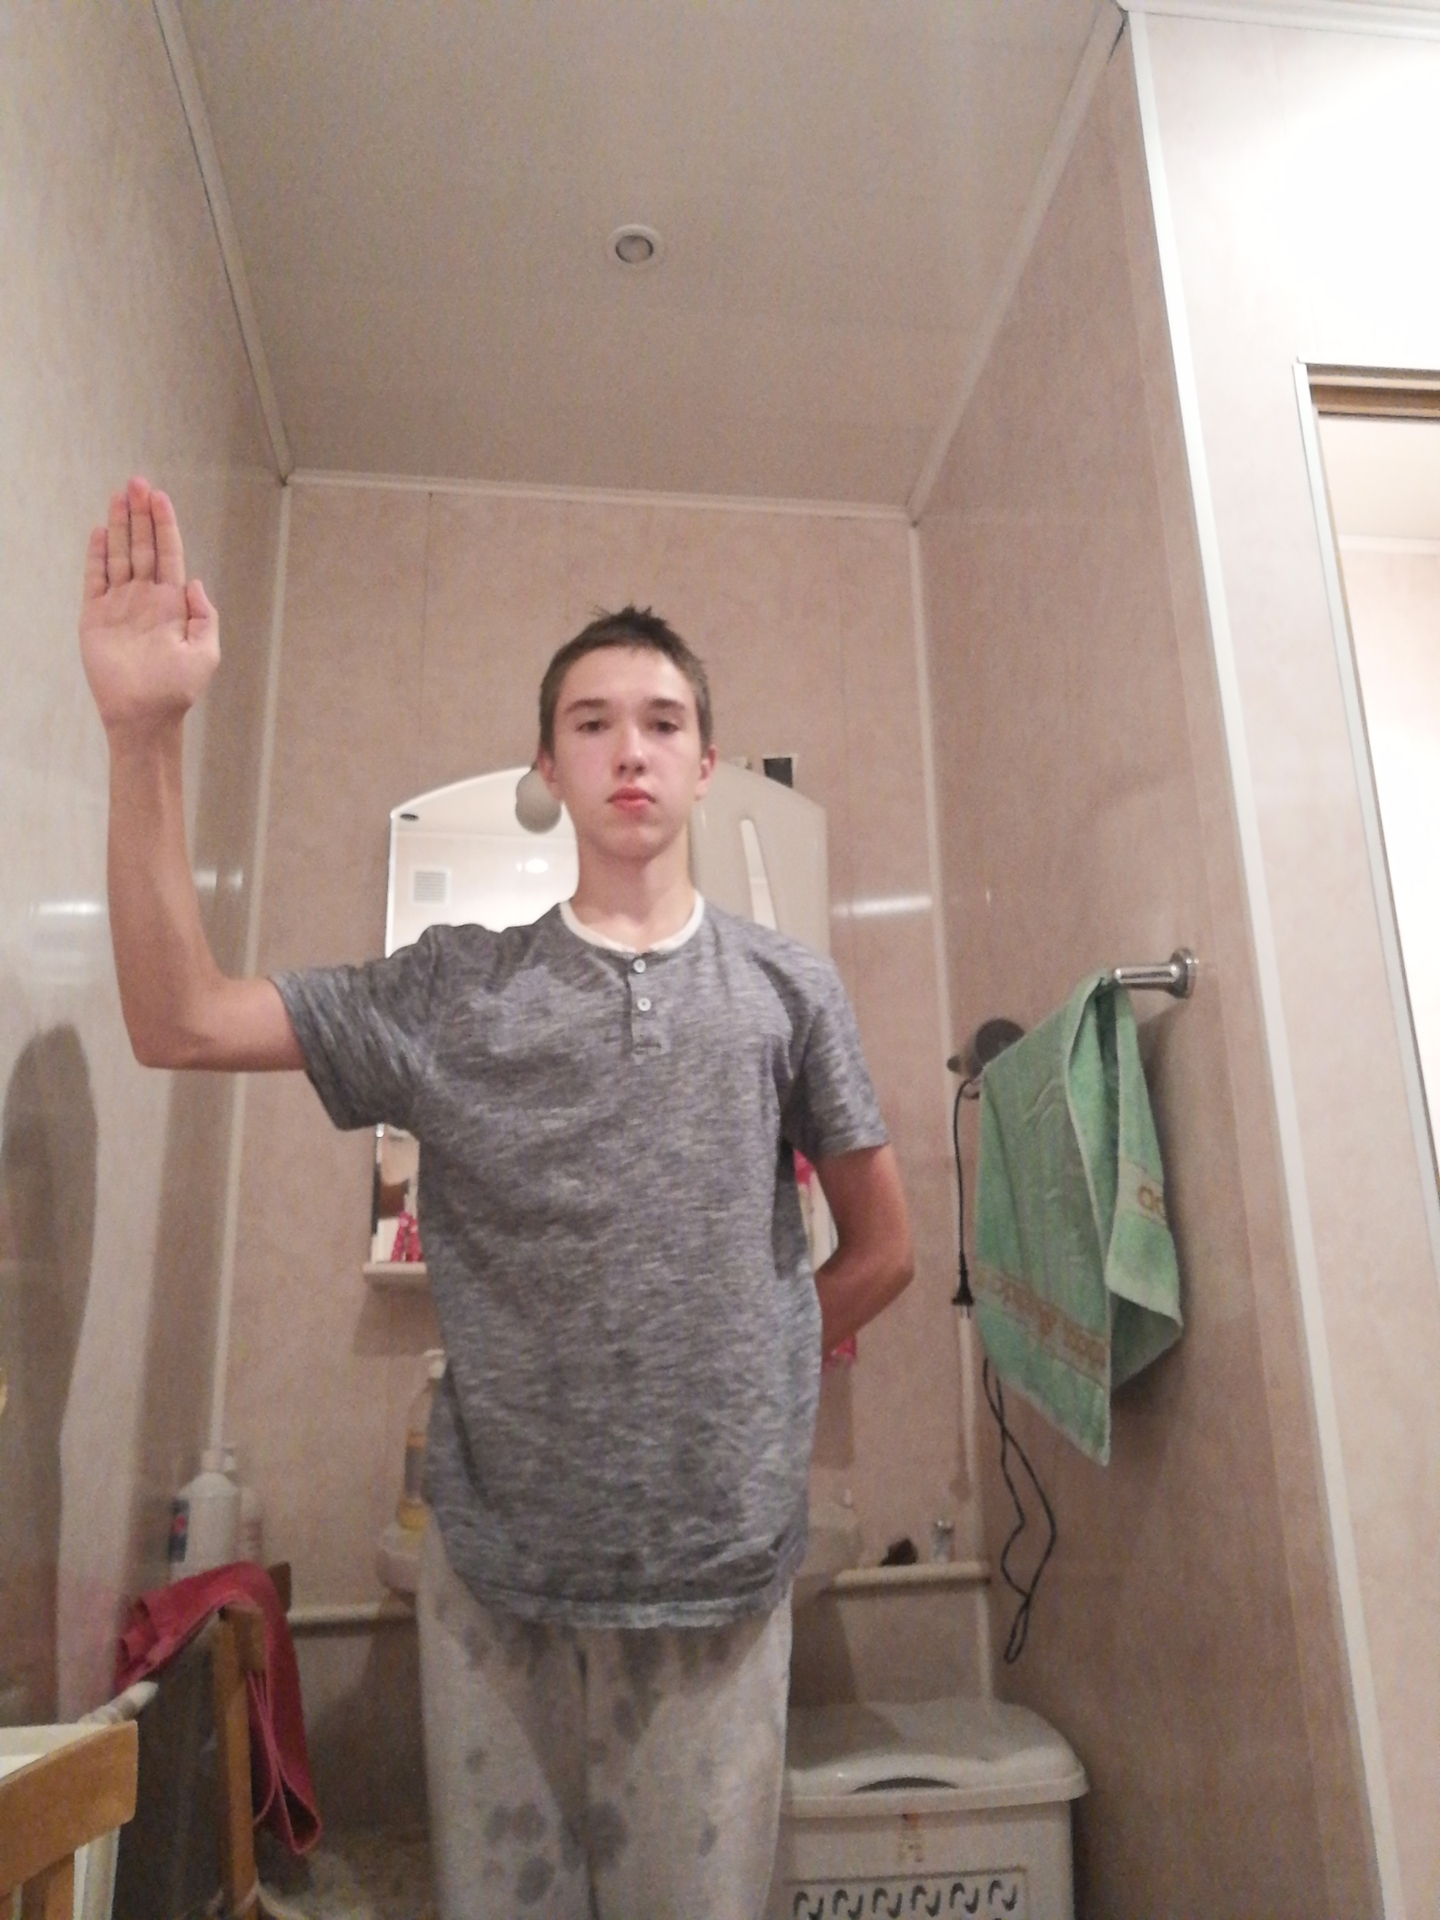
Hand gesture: stop